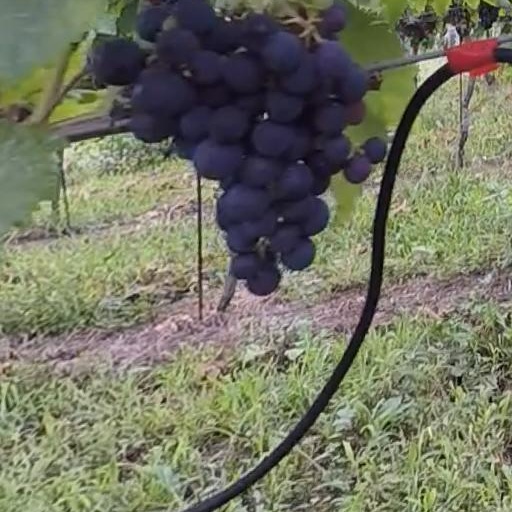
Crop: grape